Zaw Zaw

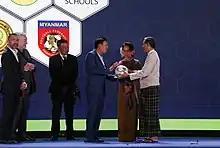
Zaw Zaw donated ten thousand balls to Union Minister of Education, Dr Myo Thein Gyi.

He consistently contributed for COVID-19. He supported MMK 100 millions worth medical aids for Waibagi Hospital and Yankin Children's Hospital and provided facility quarantines for more than 350 people. He also funded 500 Million MMK worth of Health Insurance Benefit for Caregivers and provided accommodation, daily meals and transportation services ferrying the doctors and nurses from Waibargi Hospital, who are facing the difficulties of commuting and lodgings.